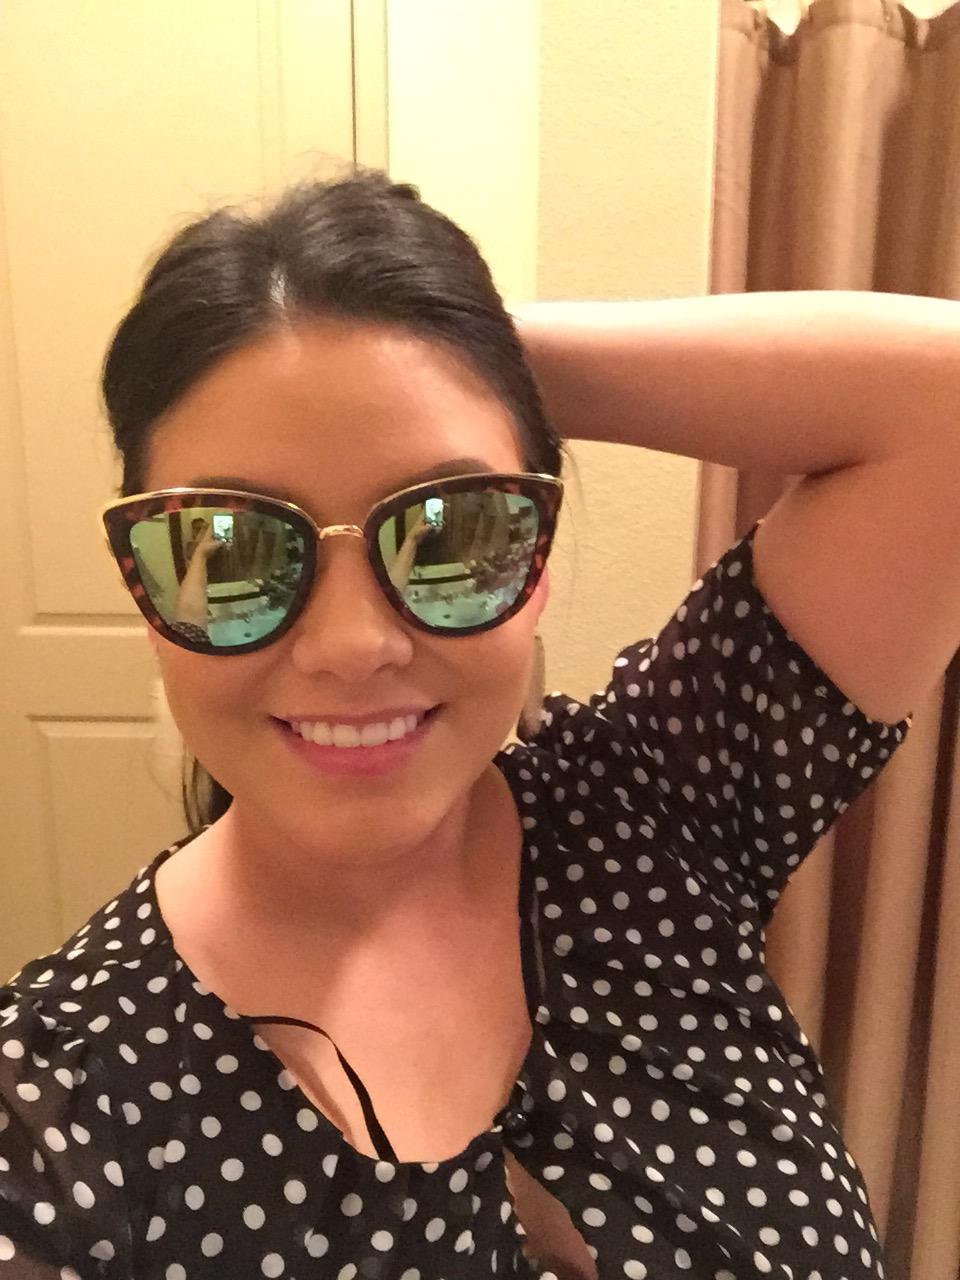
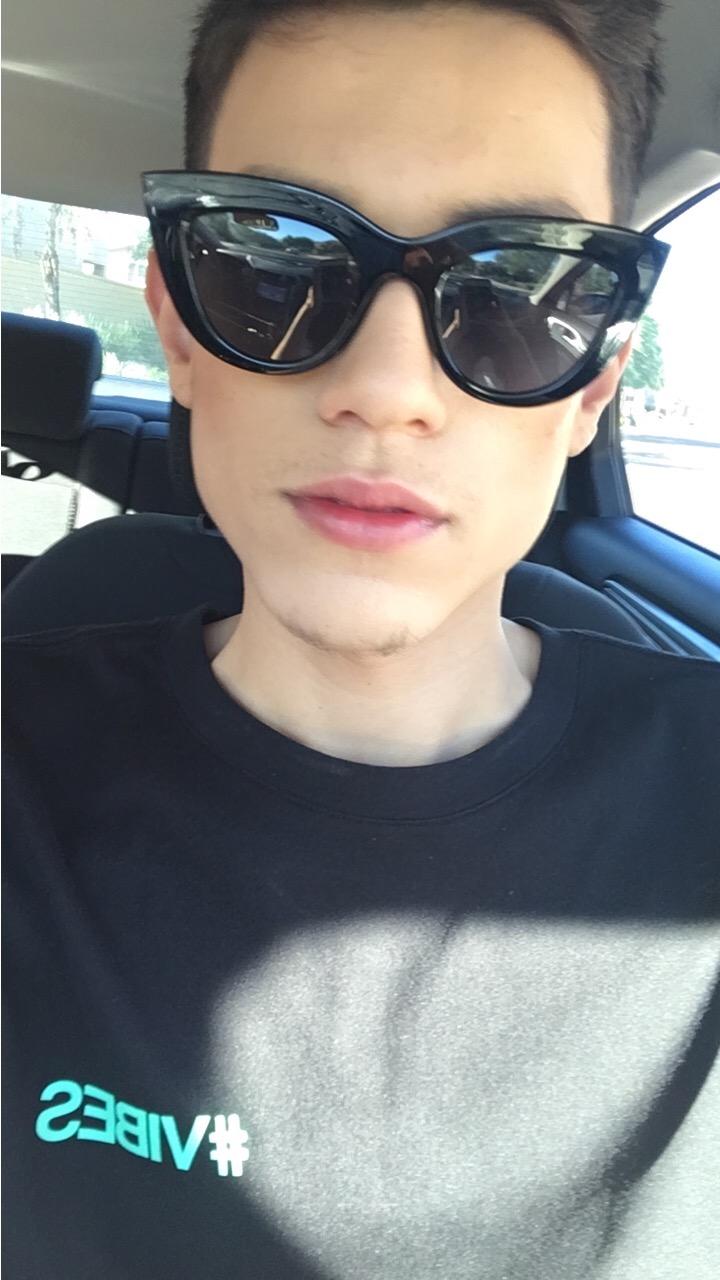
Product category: accessories_sunglasses
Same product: no